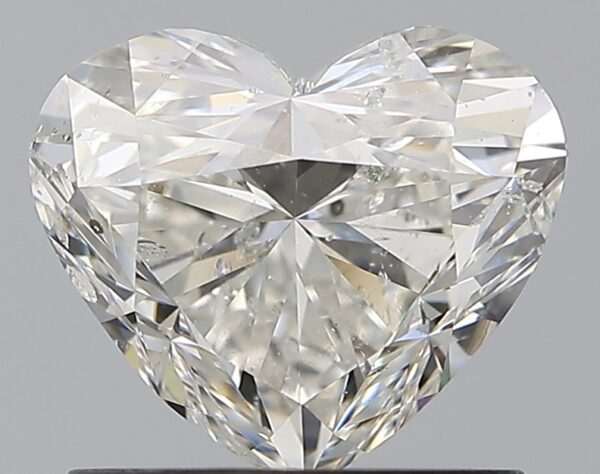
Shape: heart
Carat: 1
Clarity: SI2
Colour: G
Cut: EX
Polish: VG
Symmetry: VG
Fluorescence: SL
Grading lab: IGI
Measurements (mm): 5.97 x 6.9 x 4.08